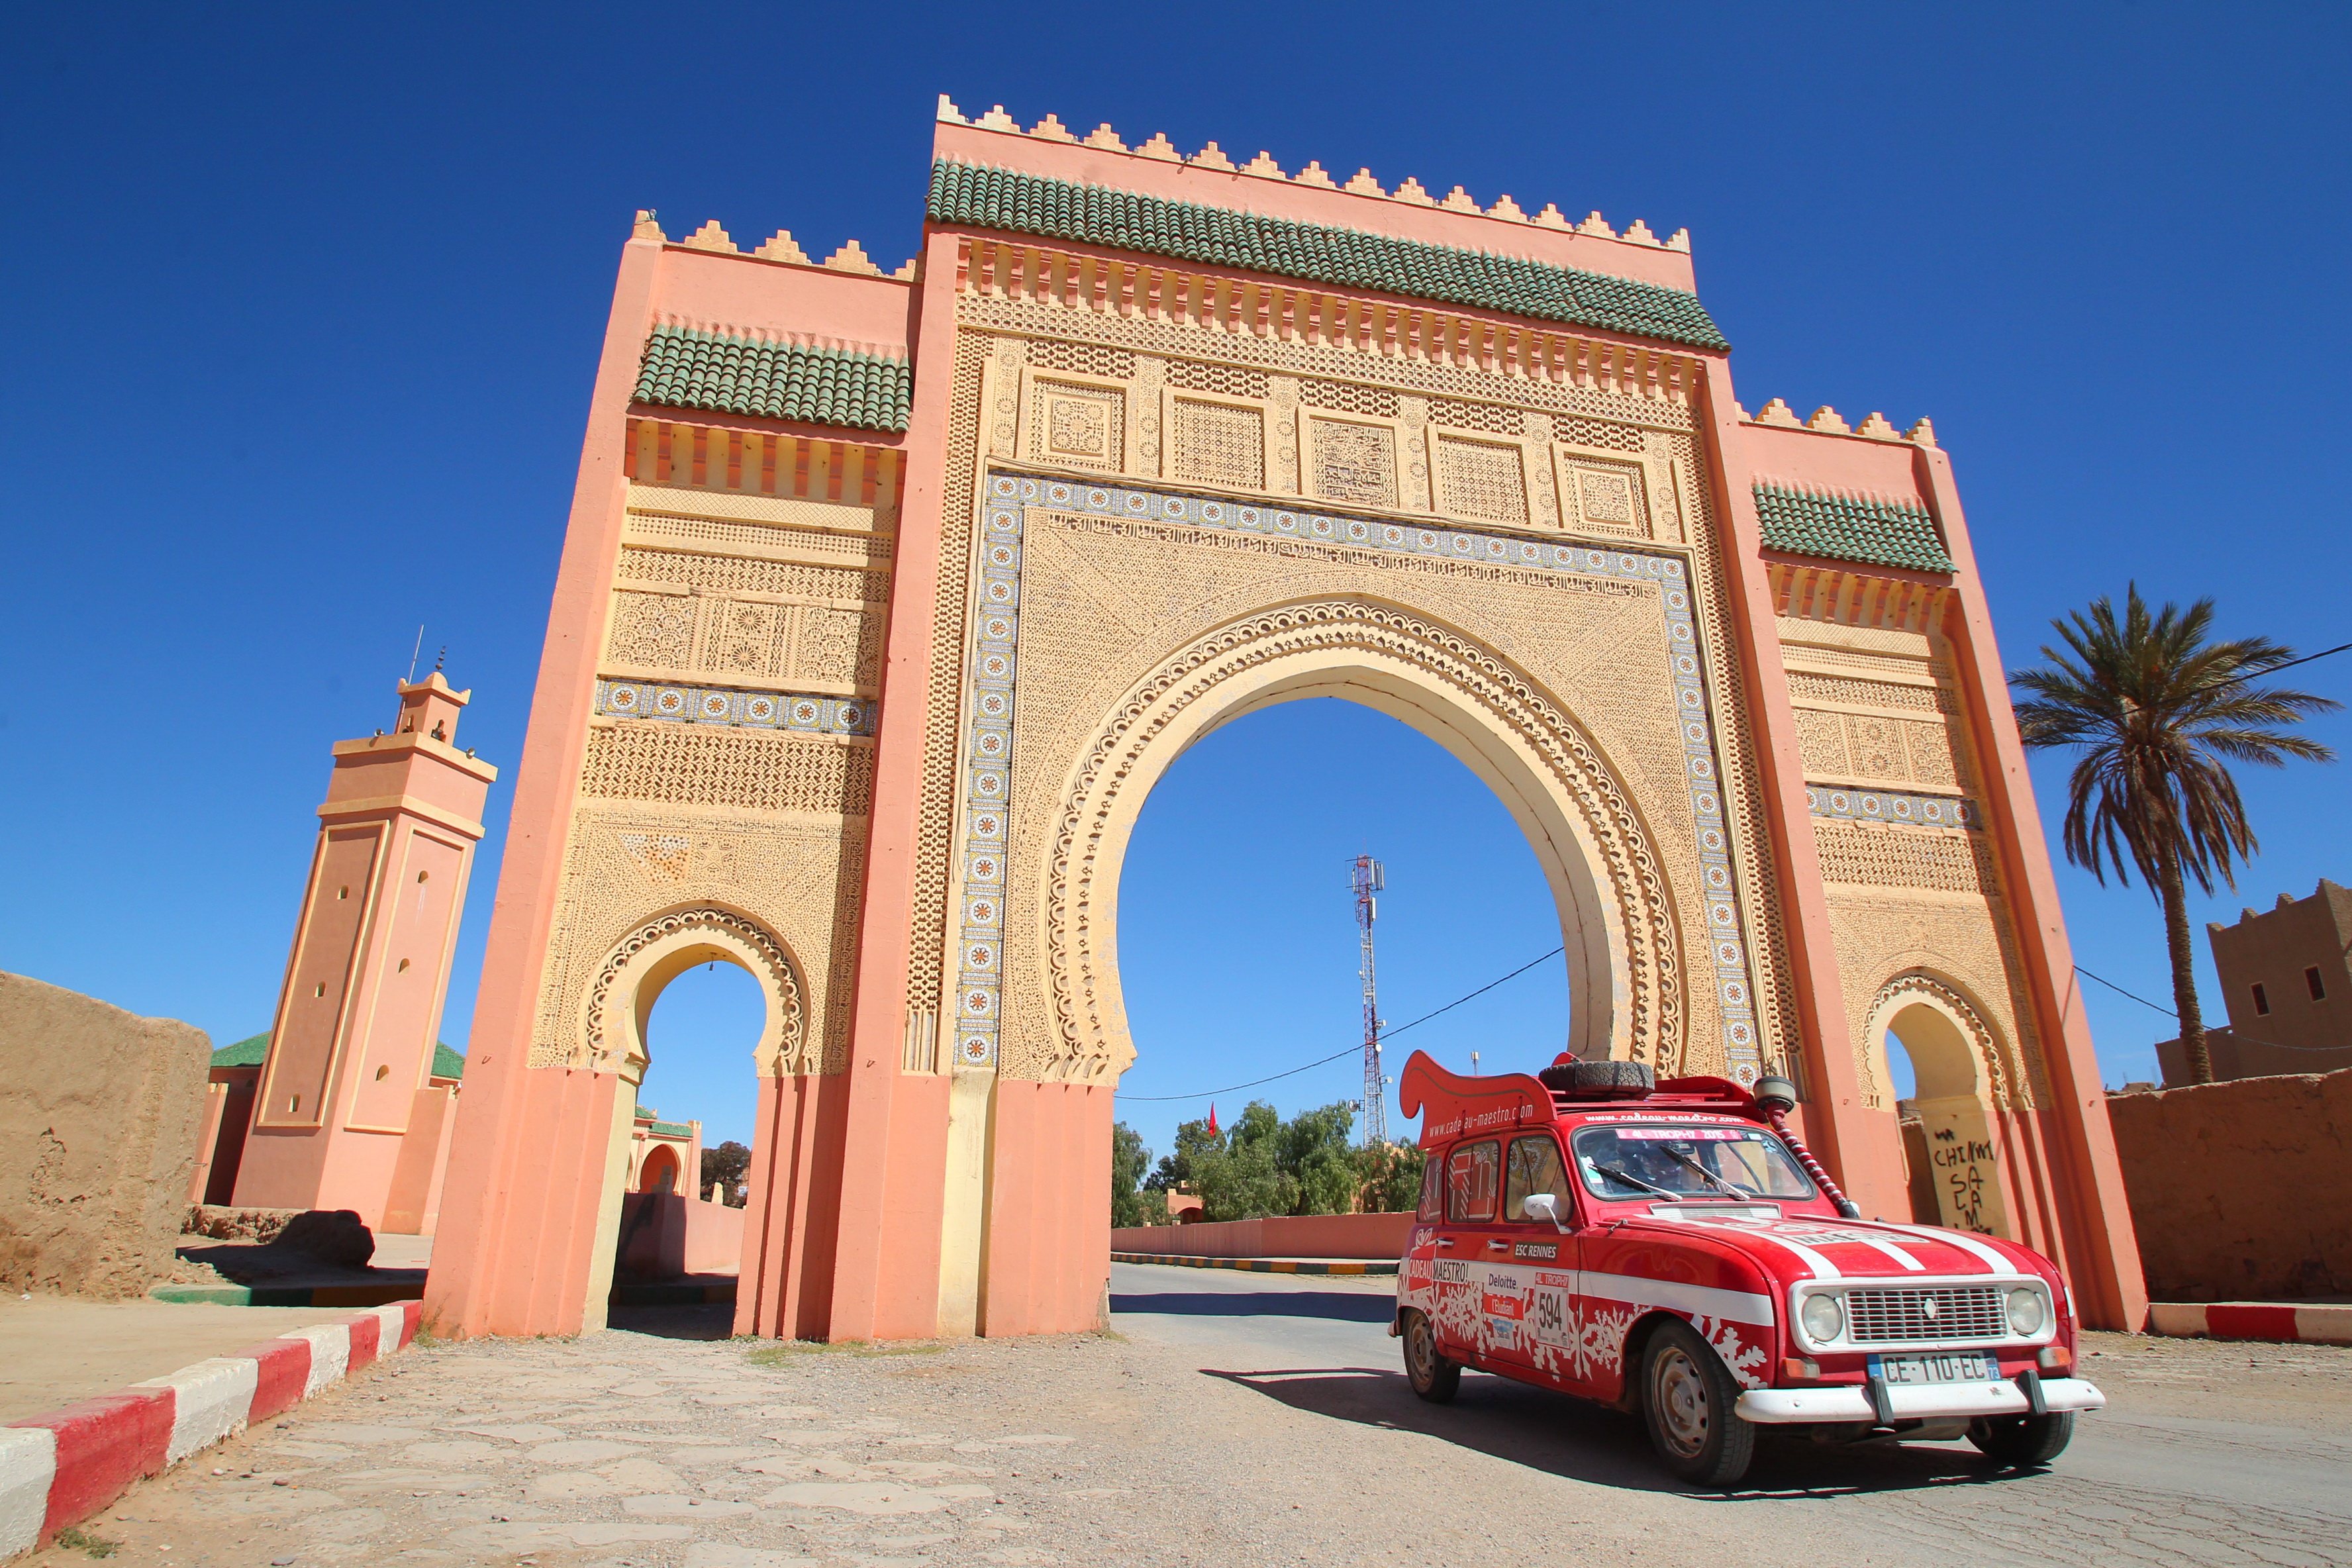
arch, vehicle, architecture, landmark, car, transport, building, tourism, landscape, historic site, monument, vacation, travel, triumphal arch, classic, facade, tourist attraction, desert